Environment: real
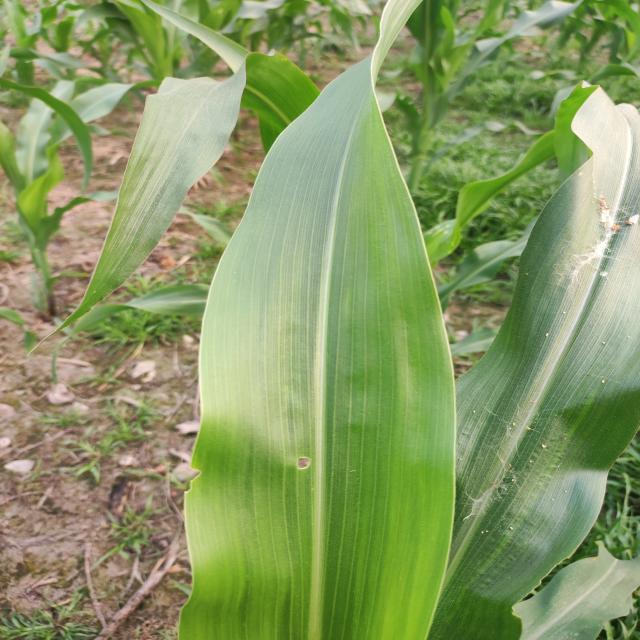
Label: fall_armyworm